Professor Balthazar

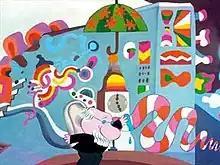
Professor Balthazar is able to solve all problems by using his magical machine.

Professor Balthazar is a Yugoslav animated television series for children about an old inventor that was produced between 1967 and 1978. It was created by animator Zlatko Grgić.